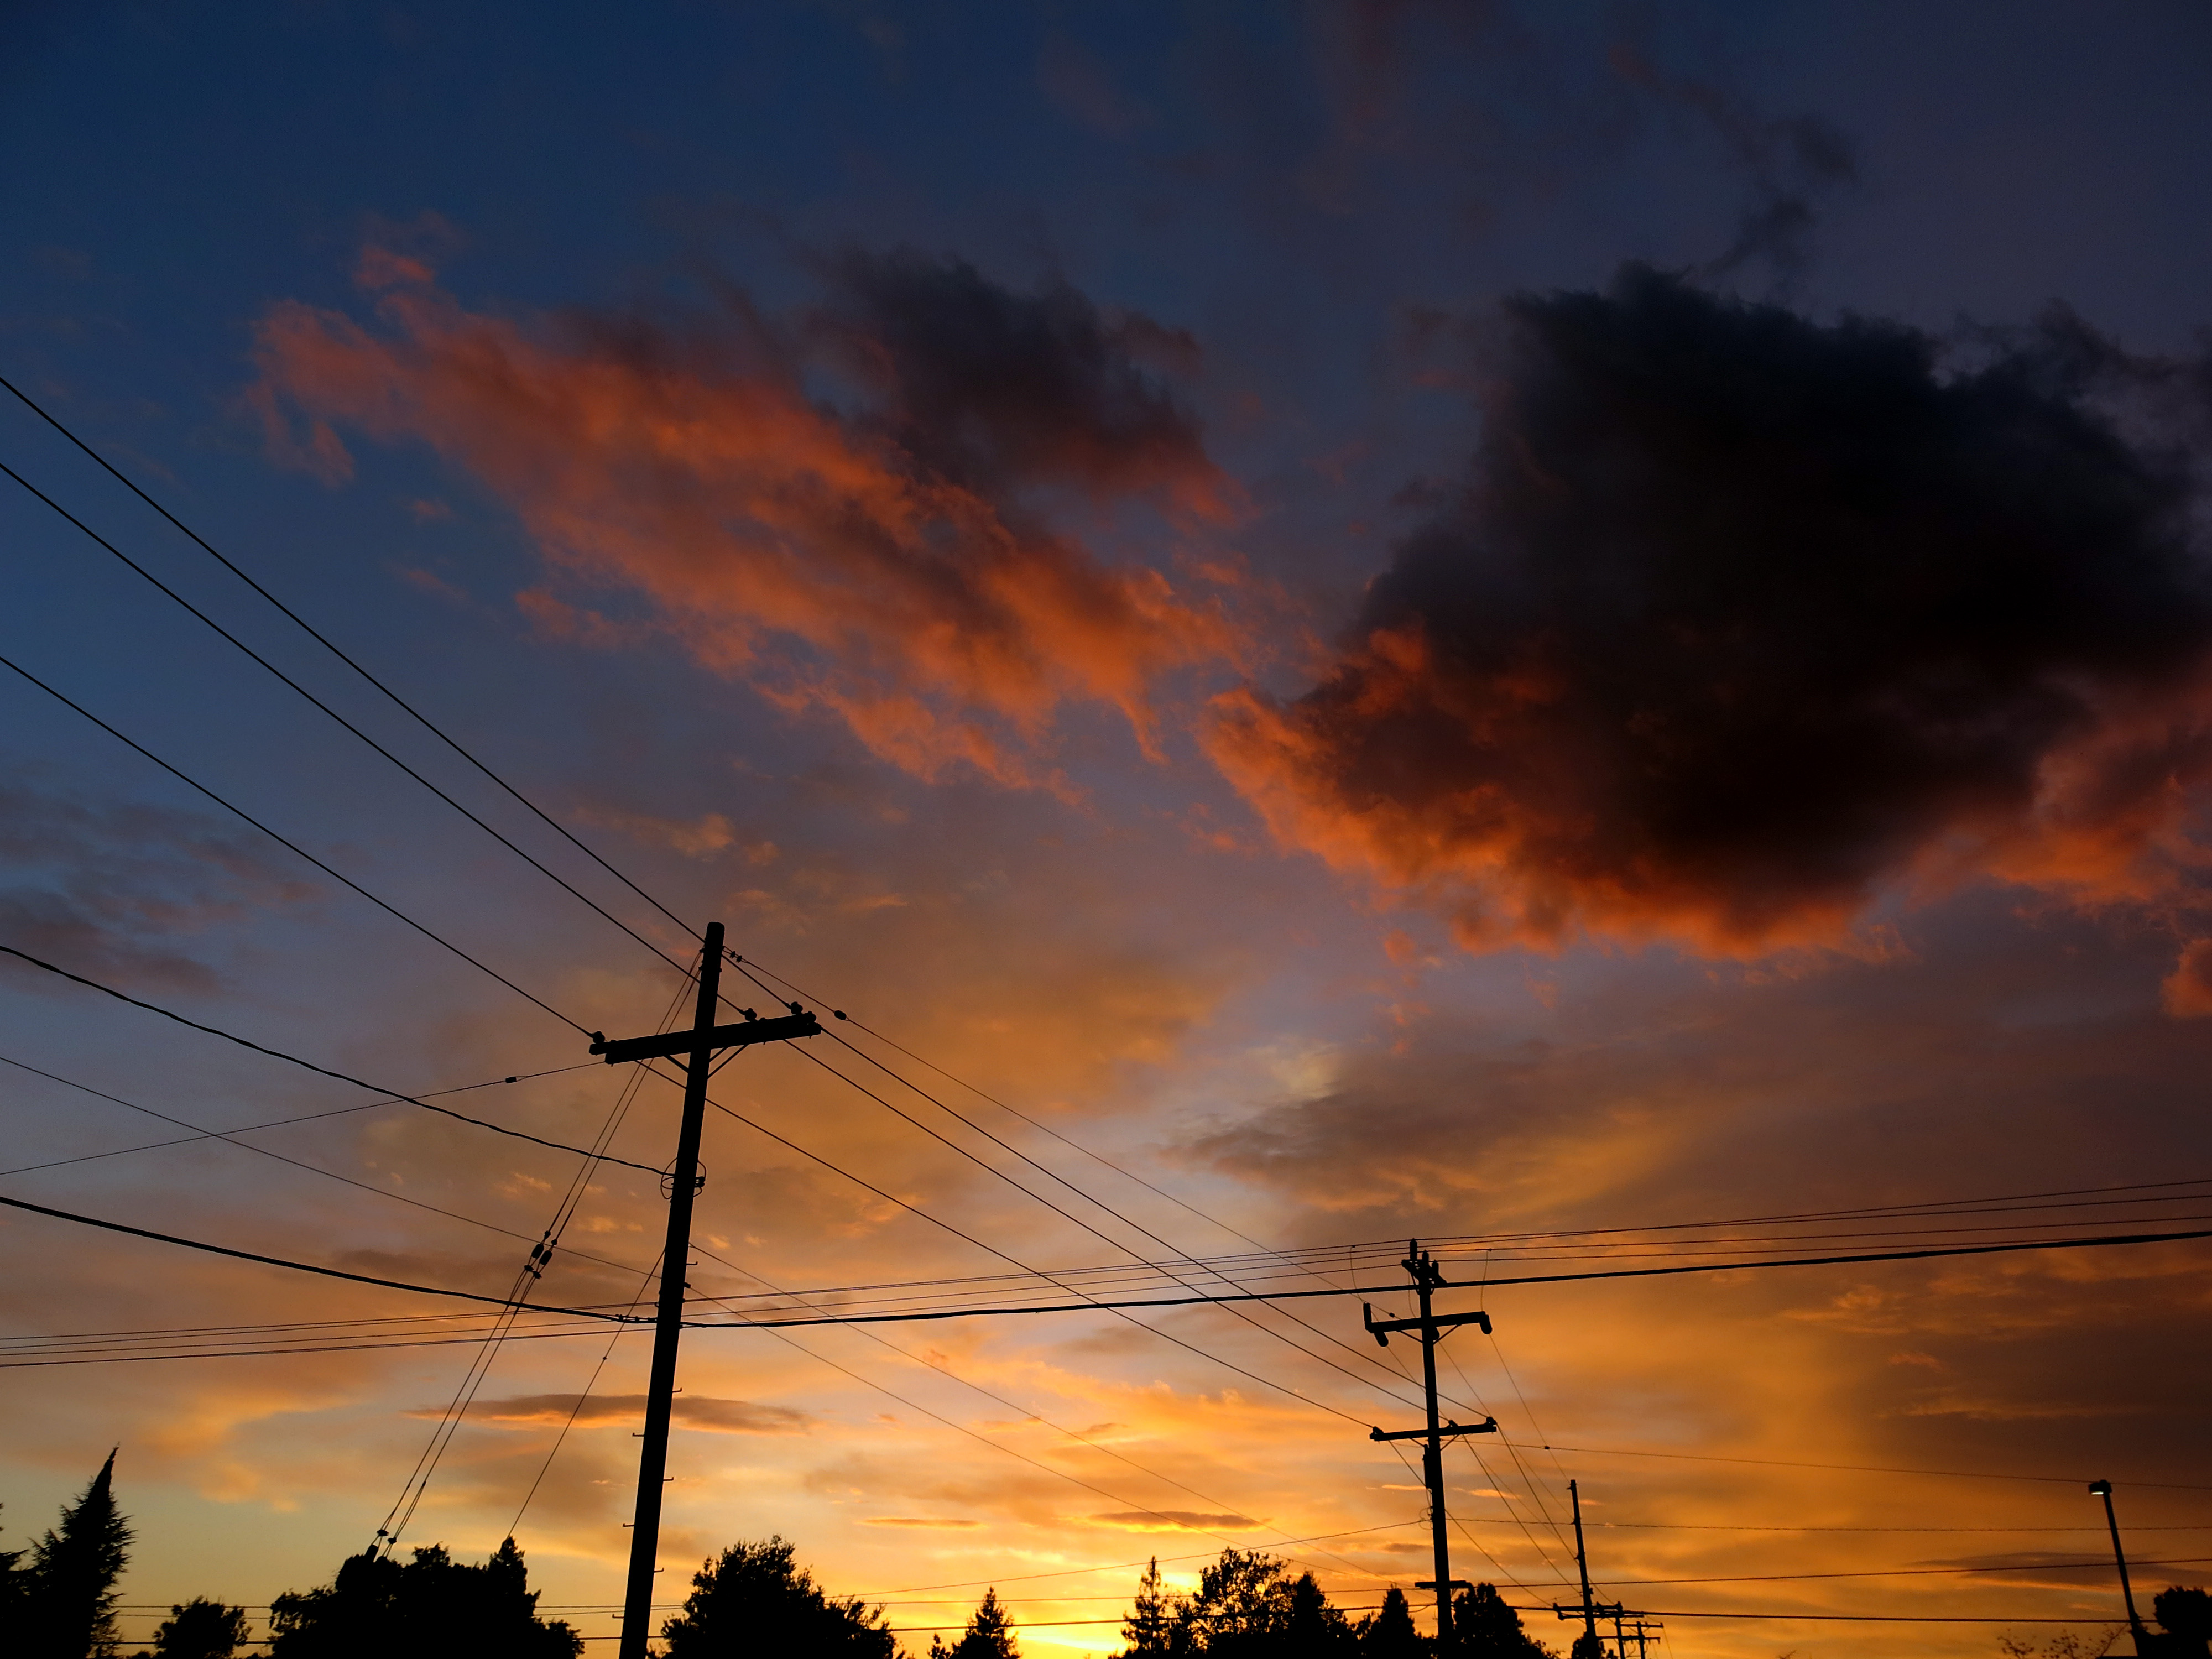
cloud, sky, sunrise, sunset, sunlight, morning, dawn, atmosphere, dusk, evening, cumulus, clouds, afterglow, meteorological phenomenon, red sky at morning